Waterford Flight

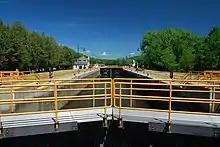
Gates at Lock E-3

Today, the Waterford Flight is in use and is managed by the New York State Canal Corporation. The site of the Waterford Flight is also home to Lock 6 State Canal Park, which follows the length of the canal between the Hudson and the Mohawk and allows public access to the locks and a boat ramp at the Northern end. The set of locks was designated as a National Historic Civil Engineering Landmark by the American Society of Civil Engineers in 2011.